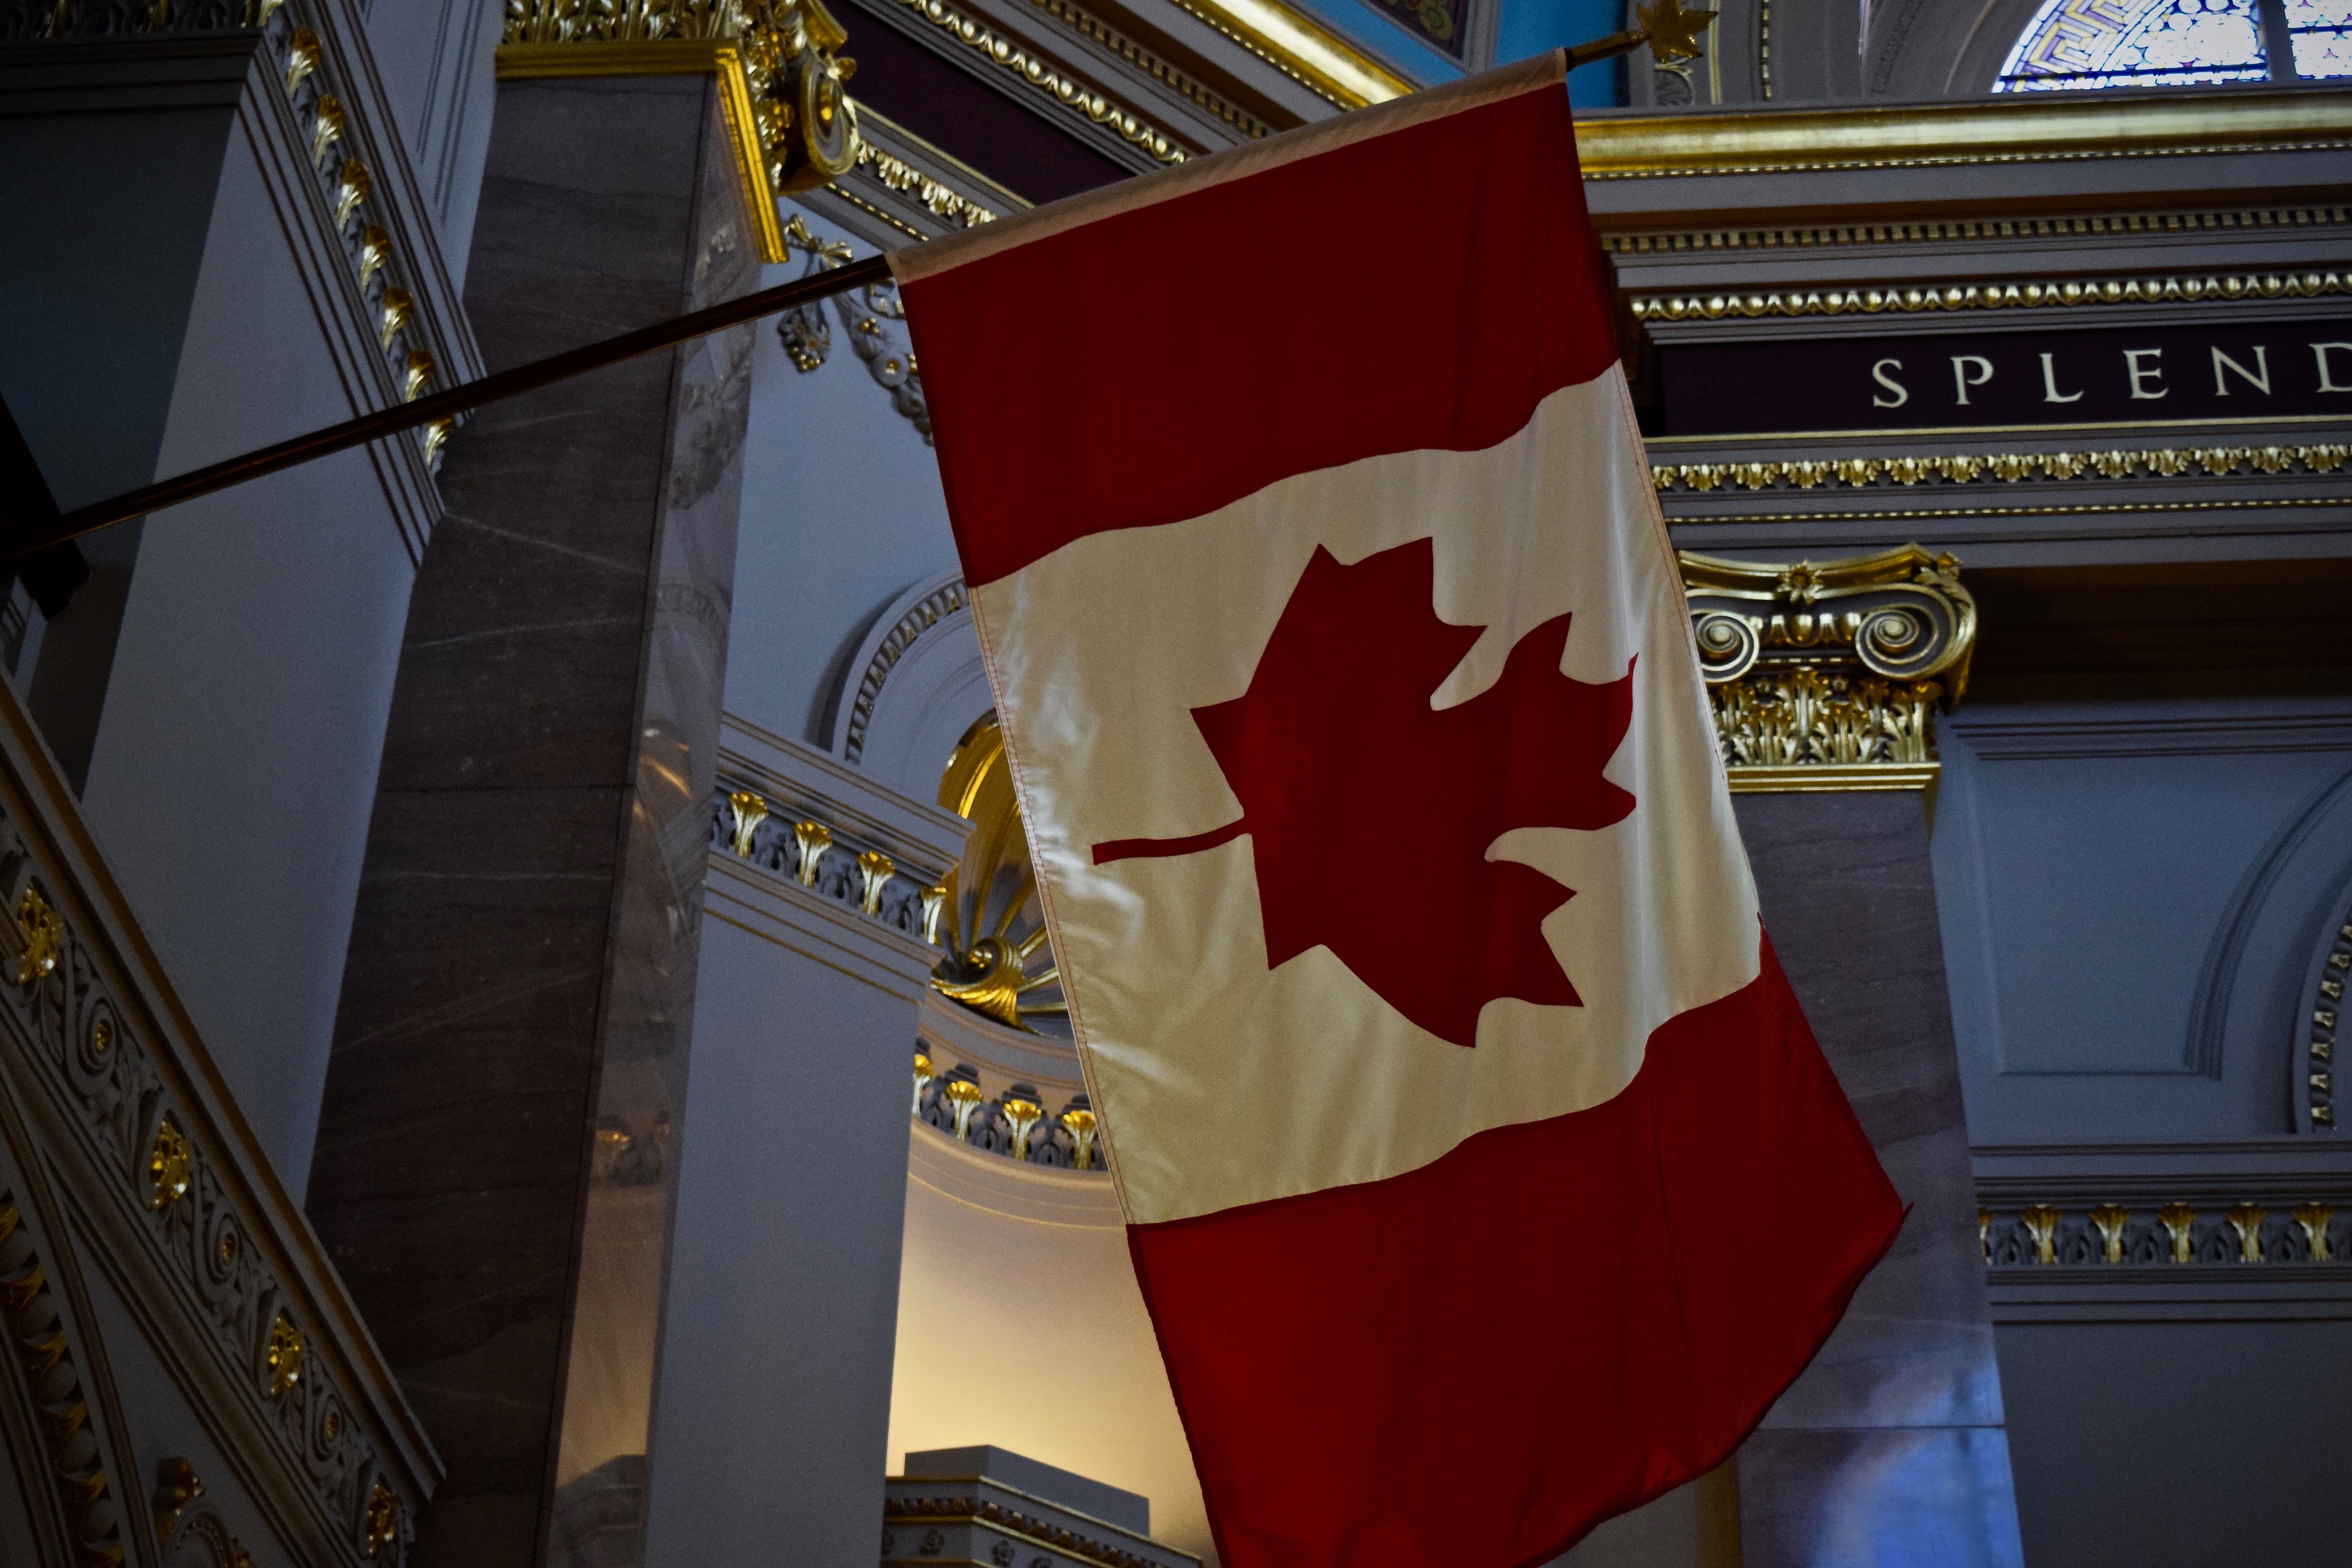
screenshot